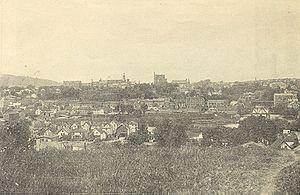
Sherbrooke est une ville canadienne située au Québec, au confluent des rivières Magog et Saint-François. Elle se trouve à environ 130 kilomètres à l'est de Montréal et à peu près 50 kilomètres au nord de la frontière américaine. Sherbrooke est le principal centre économique, culturel et institutionnel de la région administrative de l'Estrie, d'où son surnom de « la Reine des Cantons-de-l'Est ». Elle est le siège d'un archevêché catholique. Sa population est estimée à 161 323 habitants en 2016 et elle constitue la 6ᵉ ville en importance au Québec. La Région Métropolitaine de Recensement de Sherbrooke compte quant à elle 212 105 habitants et constitue la 4ᵉ plus grande RMR au Québec et la 20ᵉ au Canada.